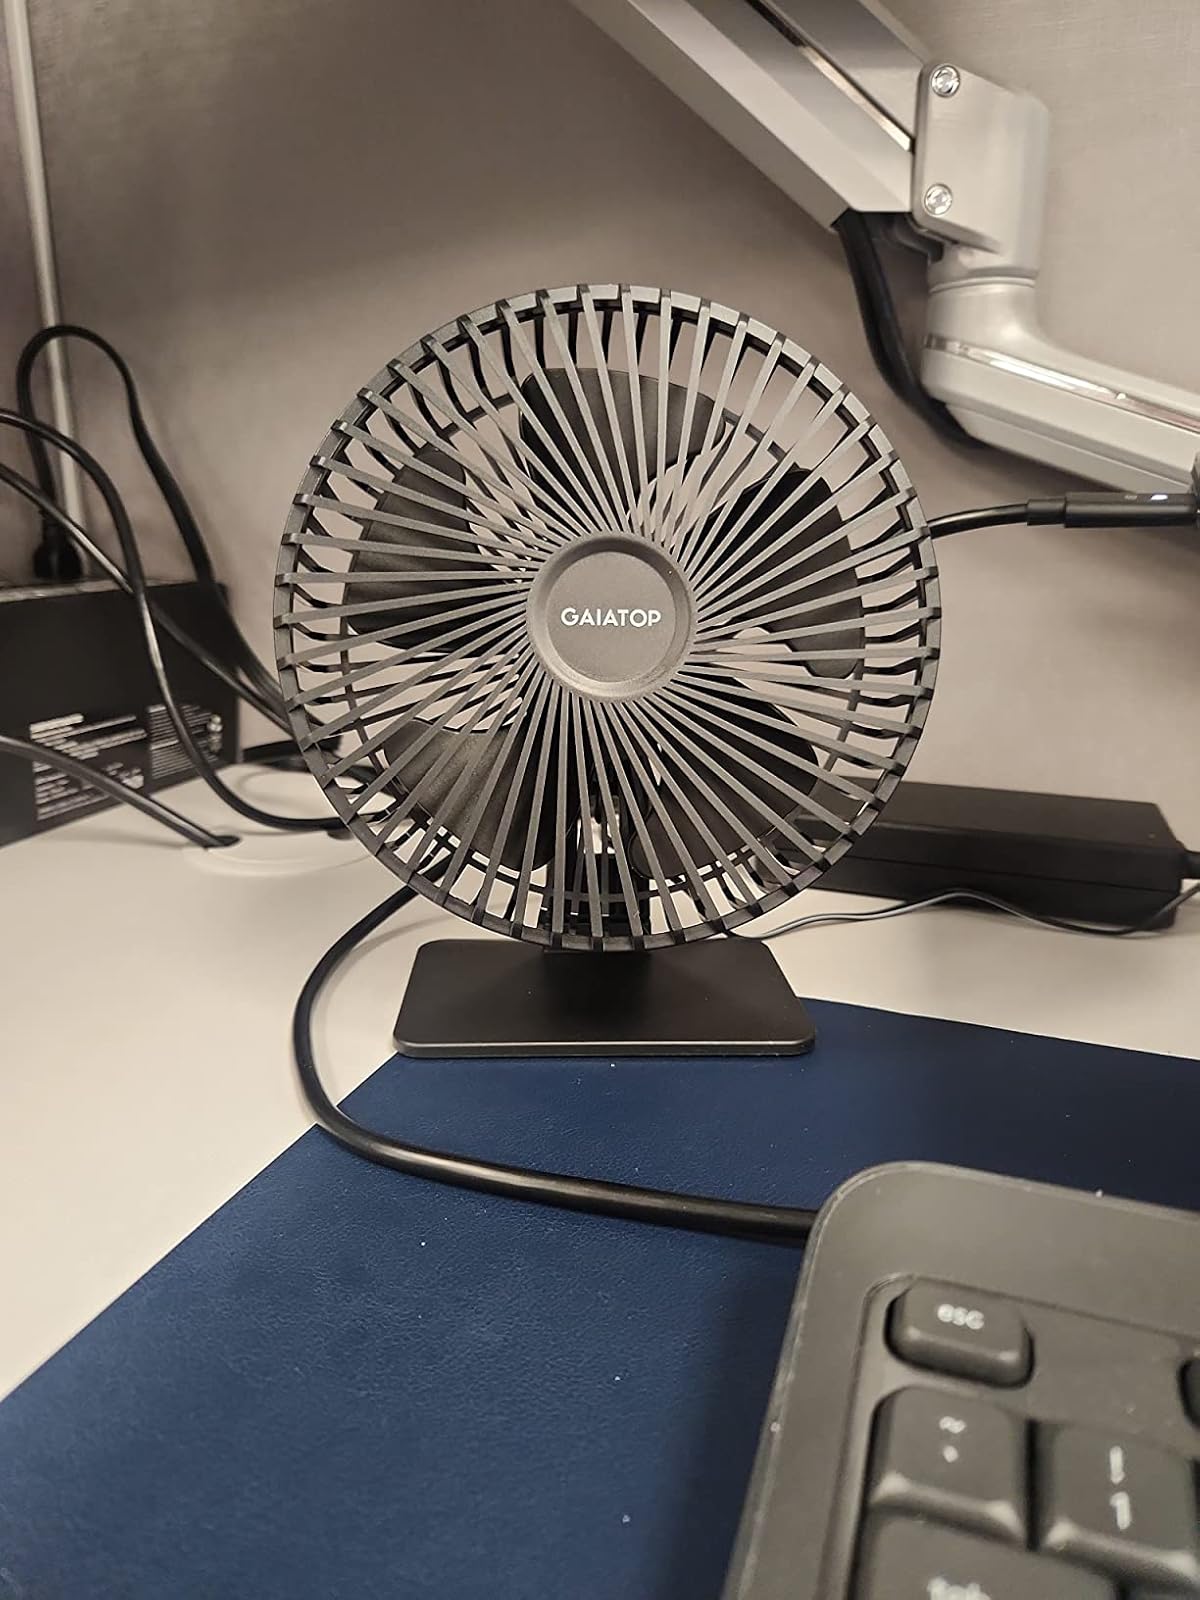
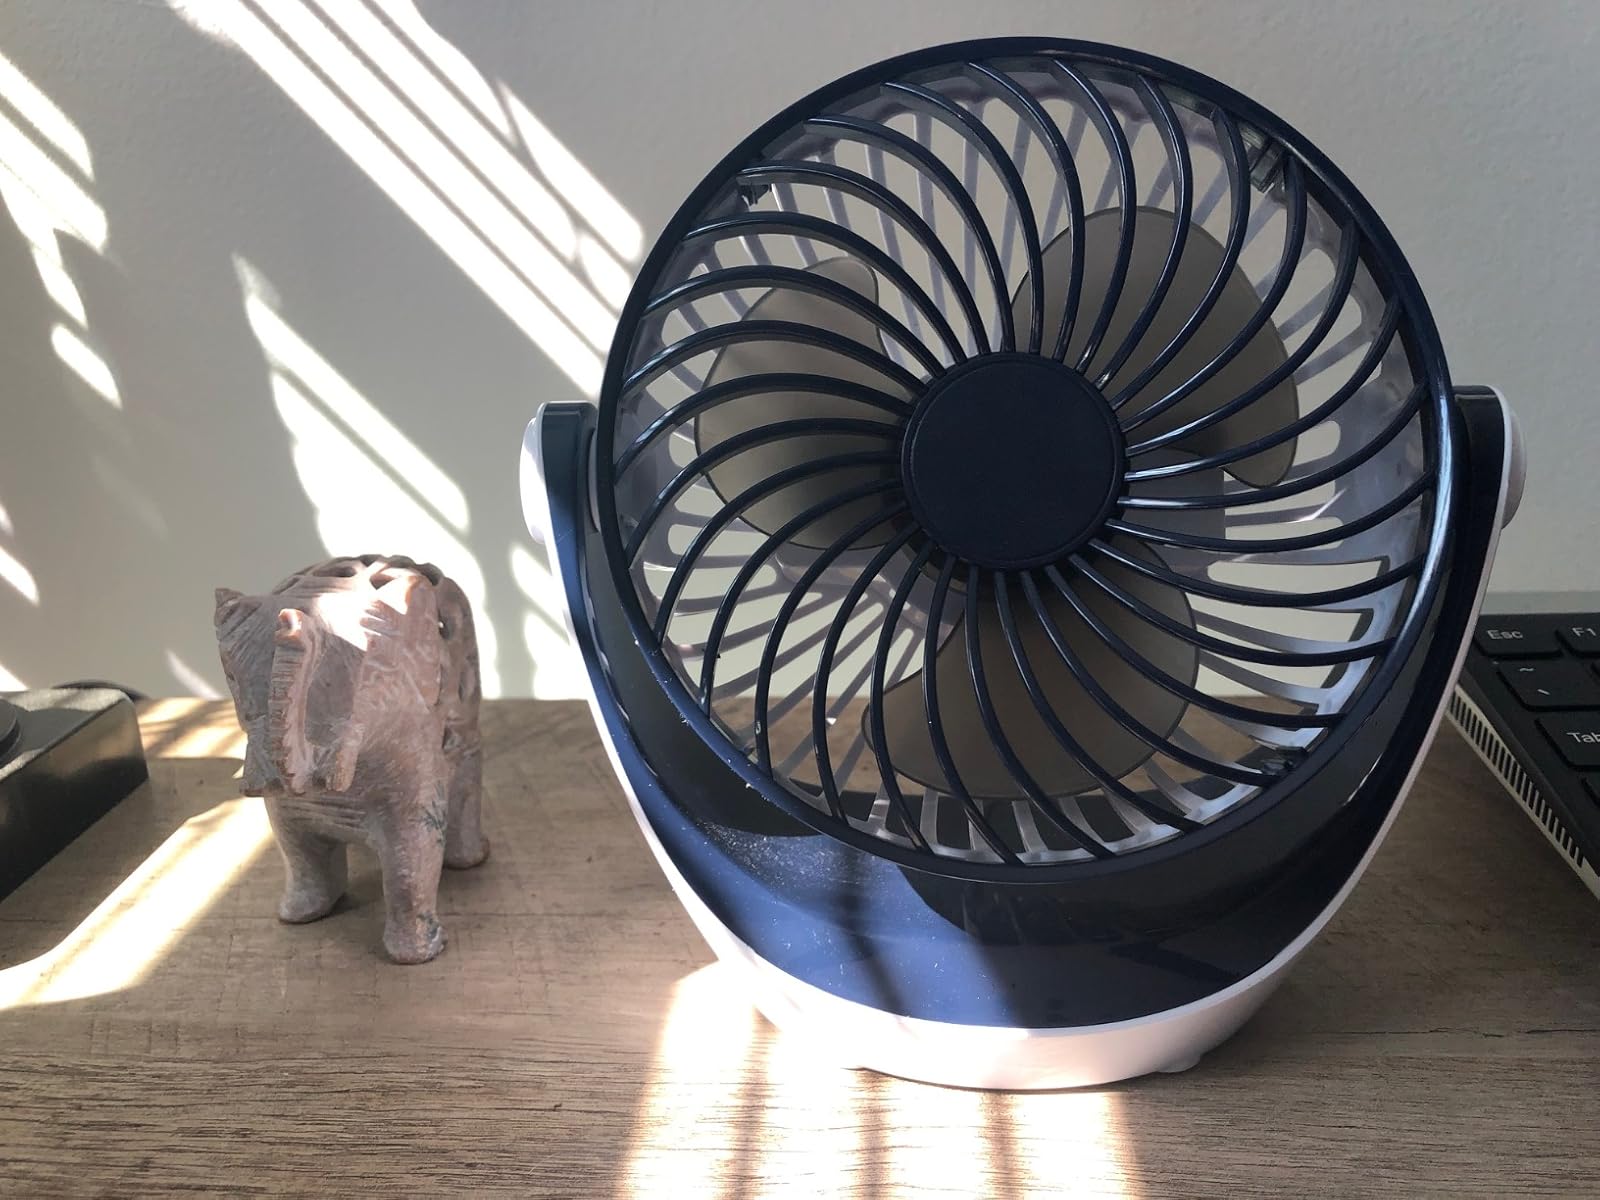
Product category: fan
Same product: no